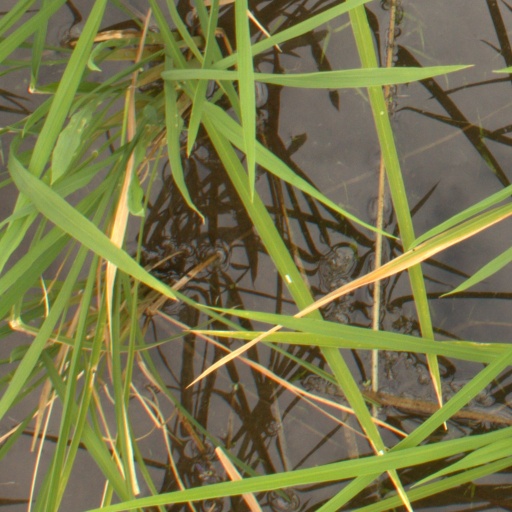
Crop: rice